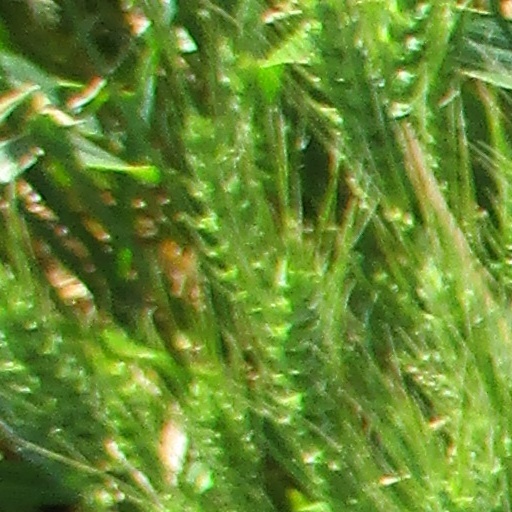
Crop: wheat